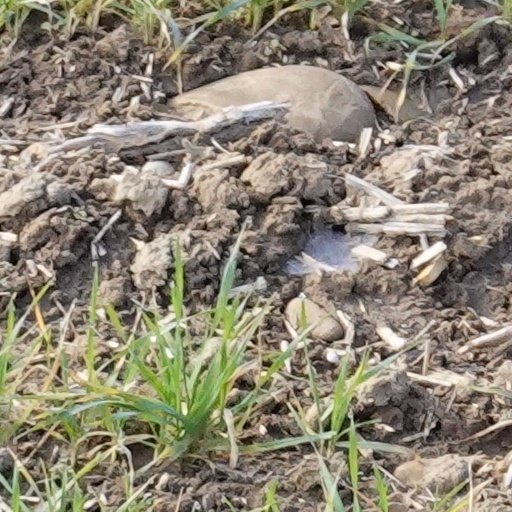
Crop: wheat